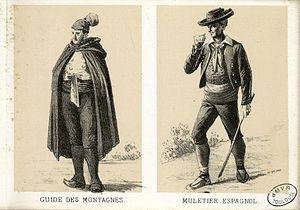
Album dépliant de 12 planches, portant 24 costumes, version abrégée de ""50 costumes des Pyrénées"" de Ch. Maurice qui a paru vers 1850. Ancely, René (1876 - 1966). Possesseur"